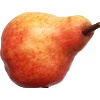
Label: Pear Red 1